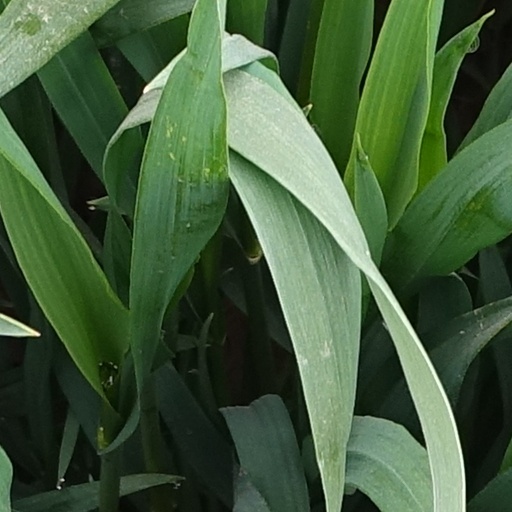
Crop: wheat